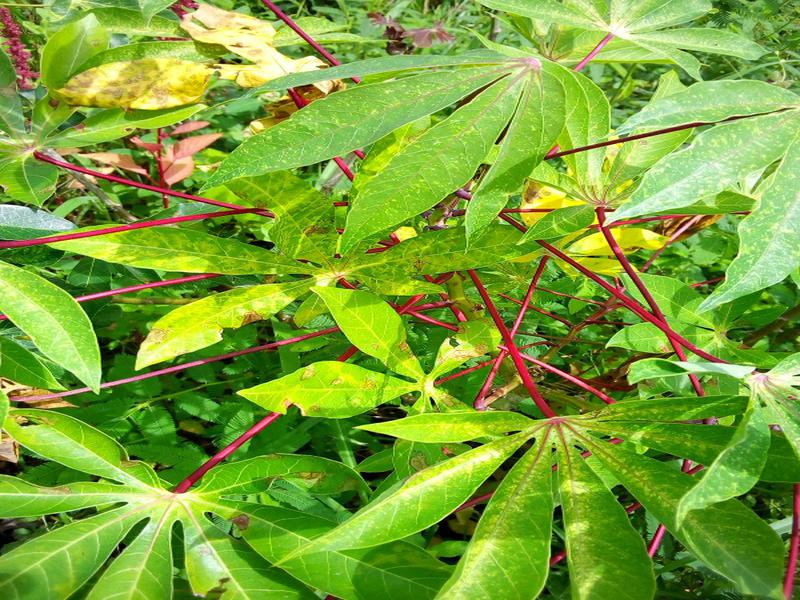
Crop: cassava
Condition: green_mottle